Paigham

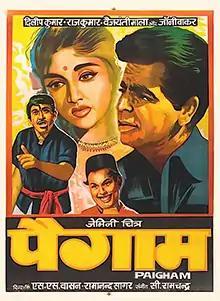
Poster

Paigham is a 1959 Indian Hindi-language drama film directed by S. S. Vasan. The film stars Dilip Kumar, Vyjayanthimala in the lead roles, with Raaj Kumar, Pandari Bai, B. Saroja Devi, Motilal and Johnny Walker in other important roles. The film's music was composed by C. Ramchandra. This was the first time Dilip Kumar and Raaj Kumar appeared in a film together. They later appeared together once again over three decades later for the 1991 film "Saudagar". The film was declared a blockbuster at box office.